Santiago (1956 film)

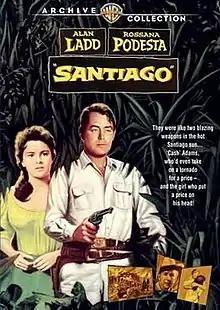

Santiago,is a 1956 American Warnercolor adventure film directed by Gordon Douglas and starring Alan Ladd, Rossana Podestà and Lloyd Nolan. It is set in 1898 Cuba against the background of the Cuban War of Independence. Martin Rackin wrote the screenplay, based on his unpublished novel, as well as producing the film. Ladd also co-produced the film that was made and distributed by Warner Brothers.